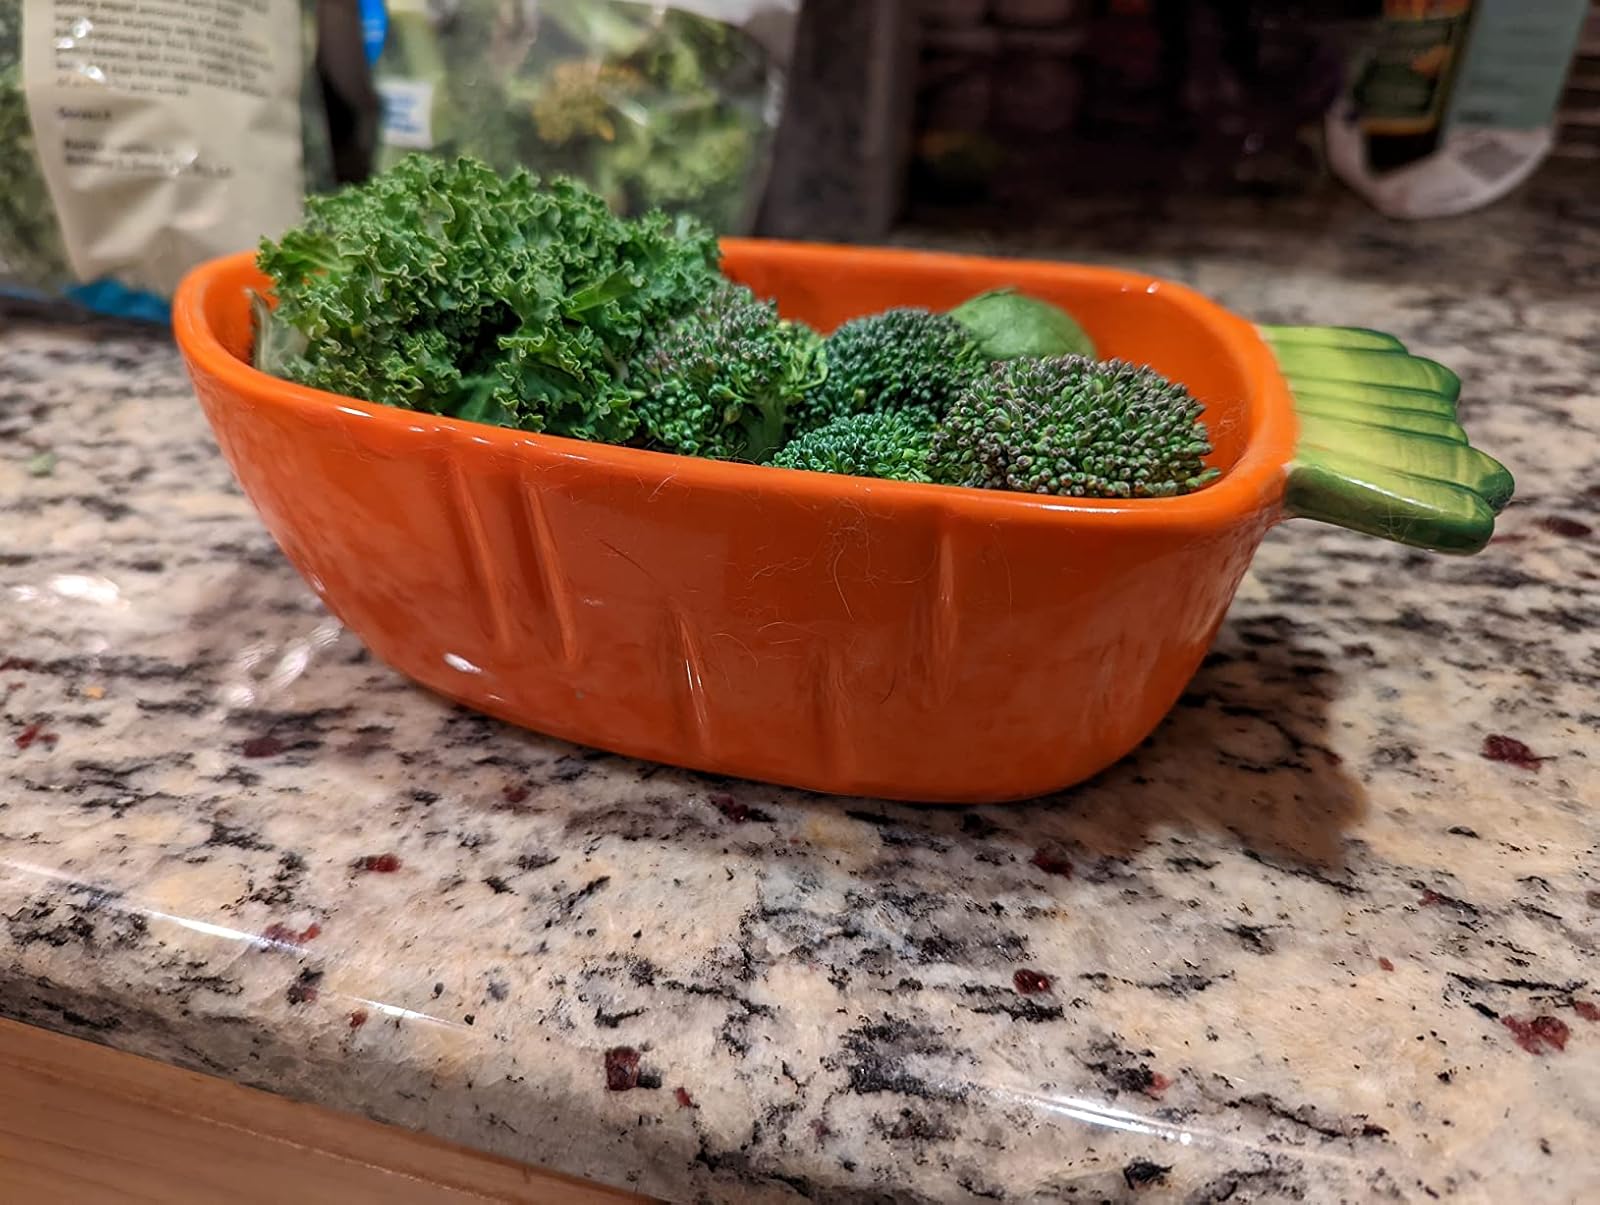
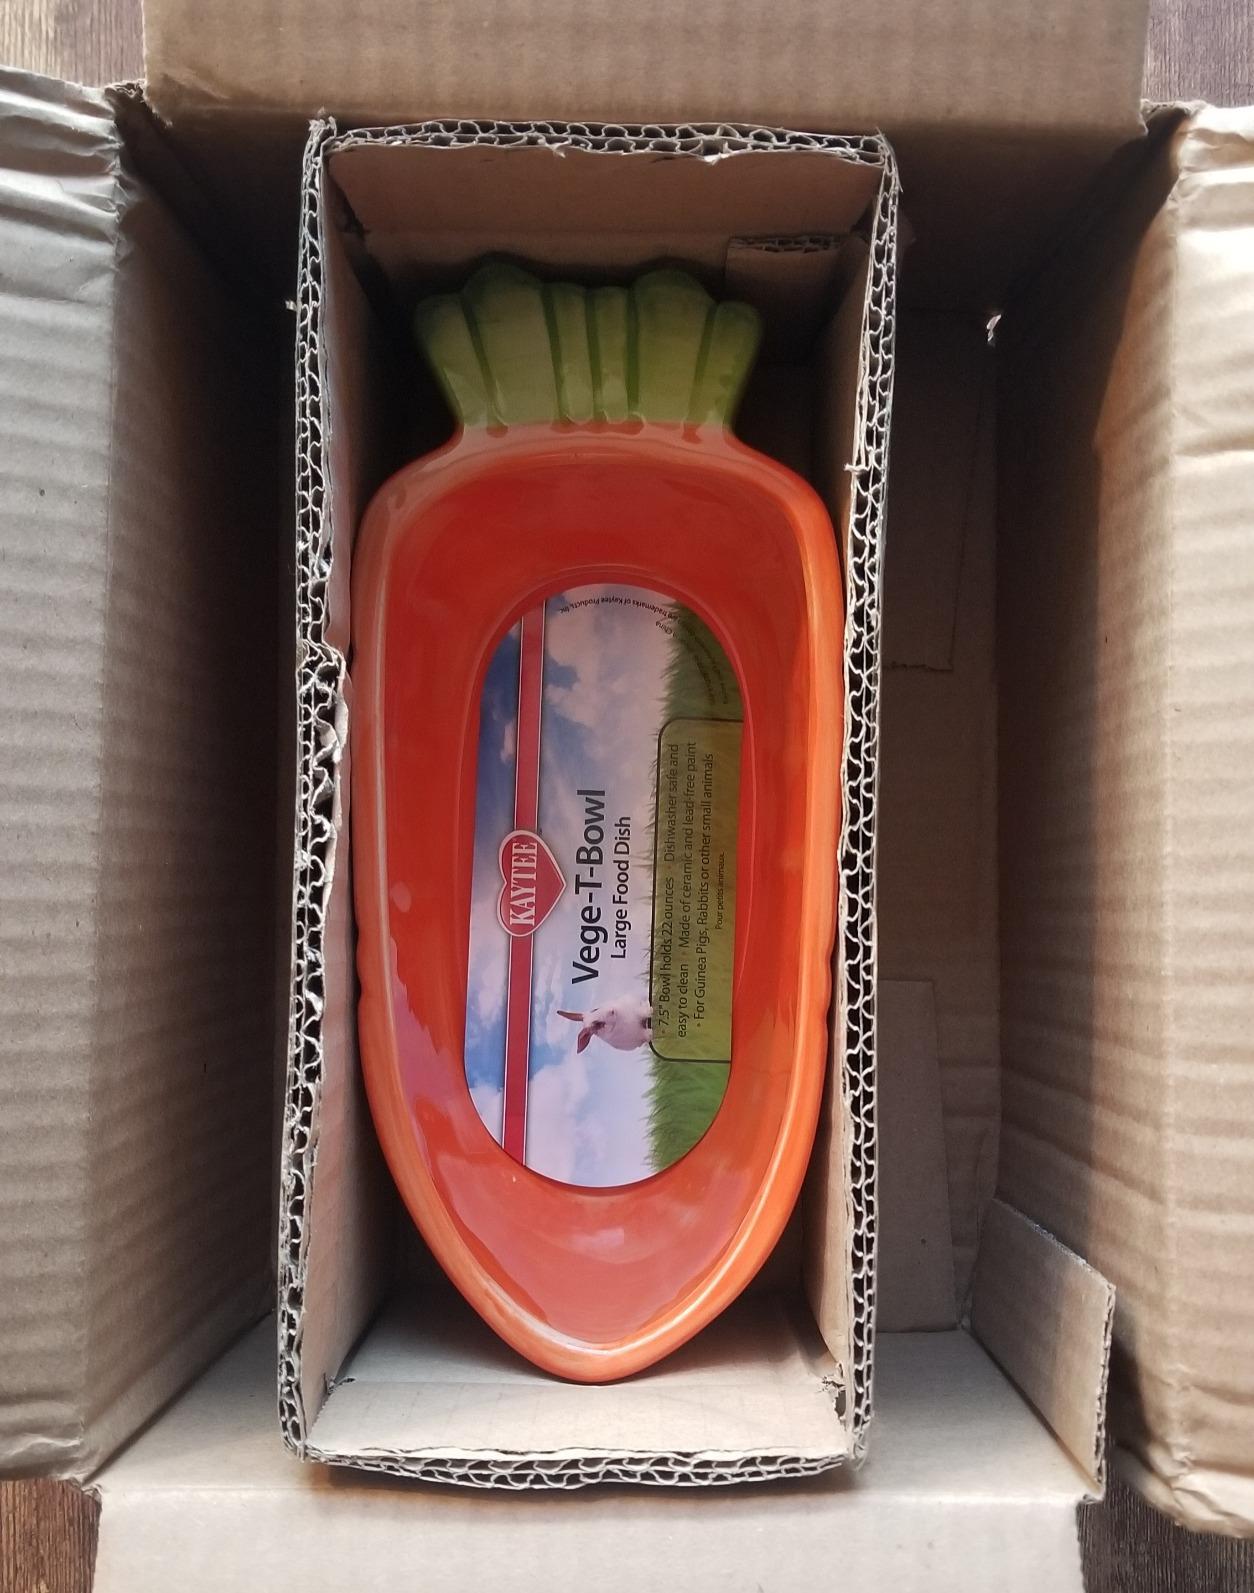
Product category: items_bowl
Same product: yes